Dmitry Strakhov

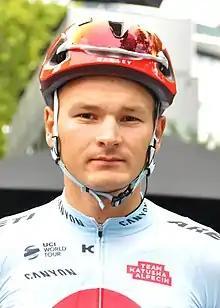
Dmitry Strakhov in 2018.

Dmitry Vladimirovich Strakhov (born 17 May 1995) is a Russian former professional racing cyclist, who competed as a professional from 2015 to 2022. He rode in the men's point race event at the 2017 UCI Track Cycling World Championships. In May 2019, he was named in the startlist for the 2019 Giro d'Italia.